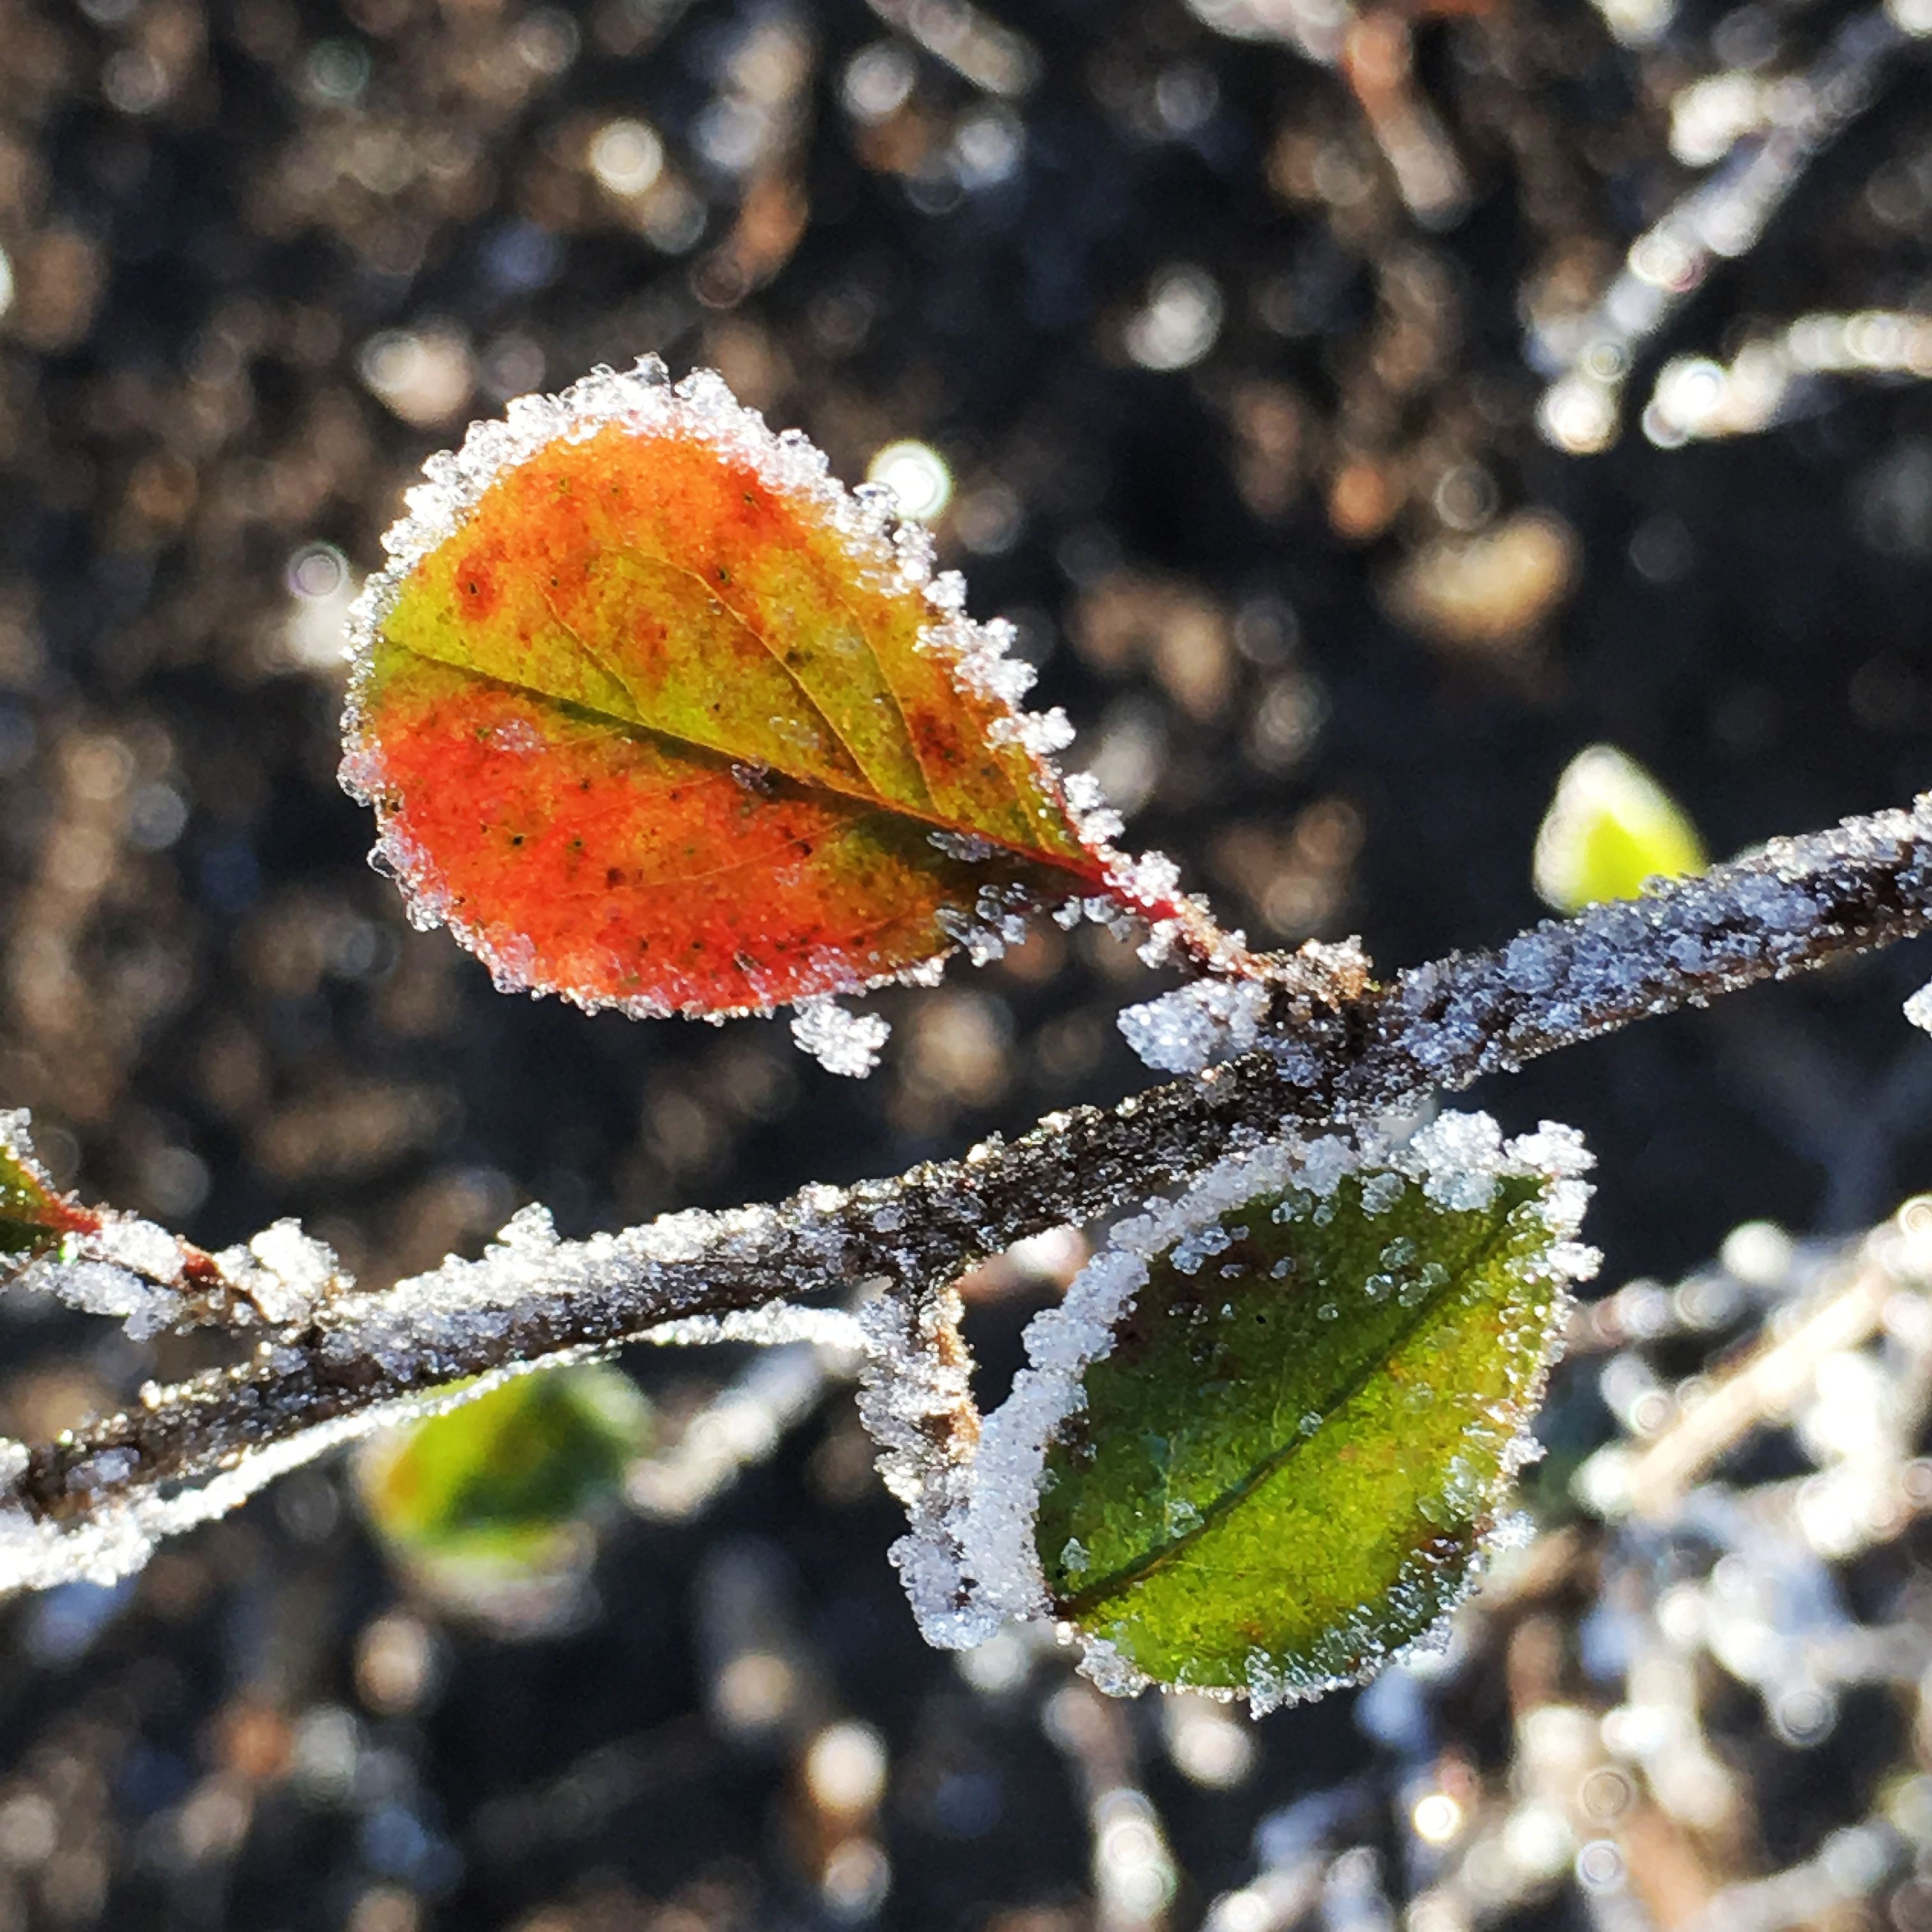
tree, nature, branch, blossom, cold, winter, plant, leaf, flower, frost, produce, autumn, botany, flora, season, fauna, close up, leaves, shrub, bud, hoarfrost, macro photography, leaf structure, plant stem, woody plant, land plant